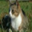
Label: cat